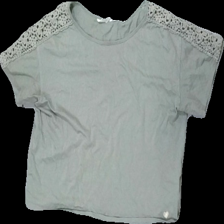
View: front
Type: T-shirt
Category: Ladies
Brand: H&M
Colors: Green
Material: 100% Cotton
Pattern: Lace
Cut: Regular
Size: 152
Season: All
Price range: 50-100
Recommended usage: Reuse
Description: green t-shirt with lace